Edith Abigail Purer

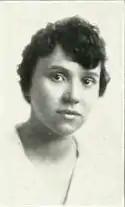
Edith A. Purer, 1918

Edith Abigail Purer (11 December 1895 – 20 June 1990) was a botanist, teacher, environmentalist, and artist. She was an early advocate for California State Parks, and the state's first female professional ecologist.